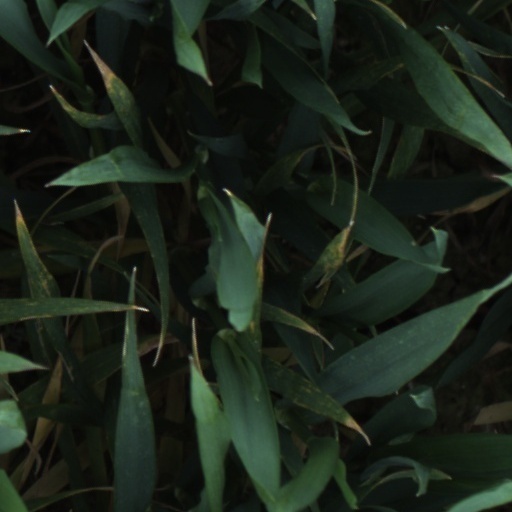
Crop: wheat